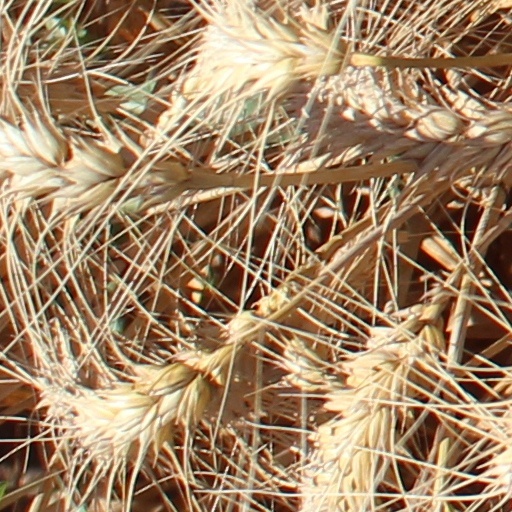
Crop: wheat